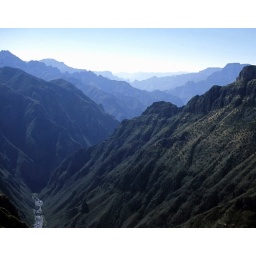
my field site in the copper canyon mexcio